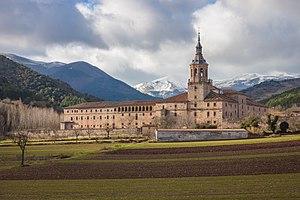
En histoire de l'art, l'art roman est la période qui s'étend du début du XIᵉ siècle à la seconde moitié du XIIᵉ siècle, entre l'art préroman et l'art gothique, en Europe. L'expression « art roman » est forgée en 1818 par l'archéologue français Charles de Gerville et passe dans l'usage courant à partir de 1835.